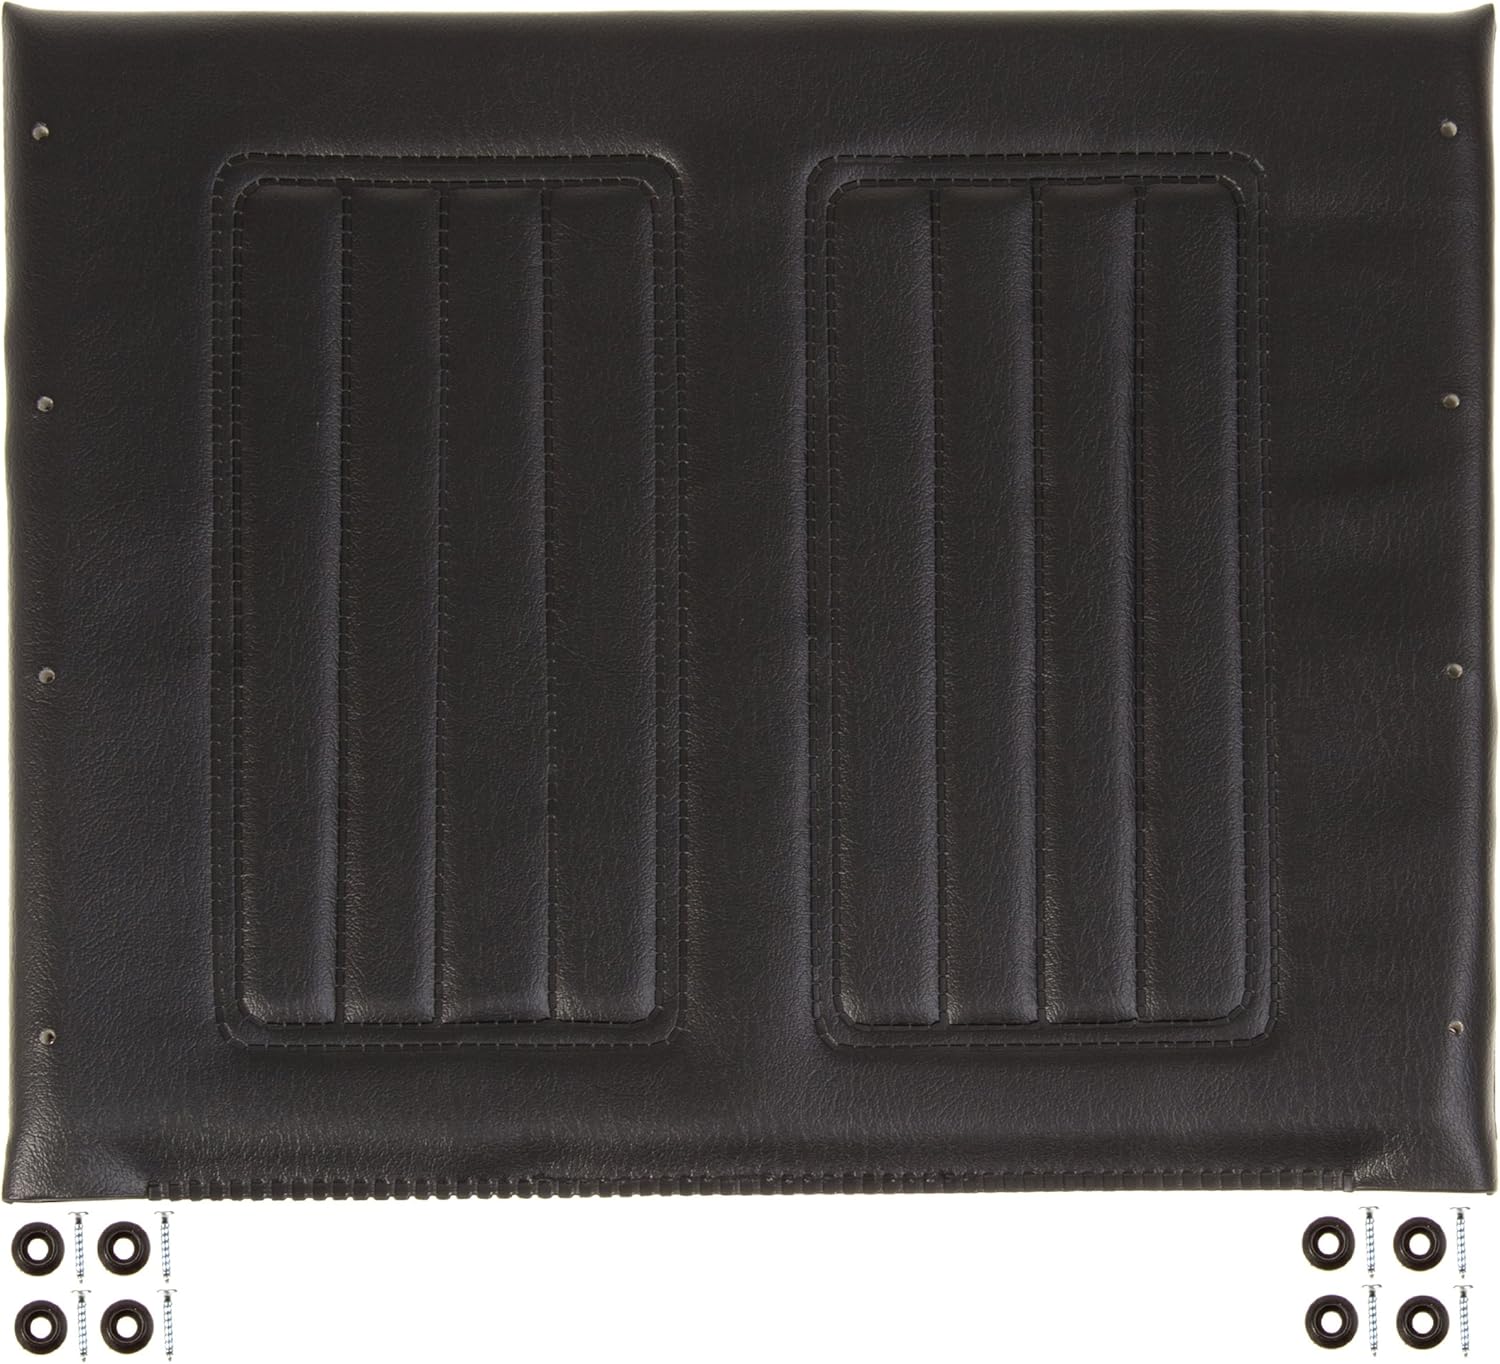
Medline WCA806920BLK 18" Wheelchair Upholstery Seat, Black
Category: Health & Personal Care
Black upholstery seat for 18" wheelchairs.
Features: Latex | Bariatric: No | Base Material: Fabric | Package Type: Generic | Part Type: Wheelchair